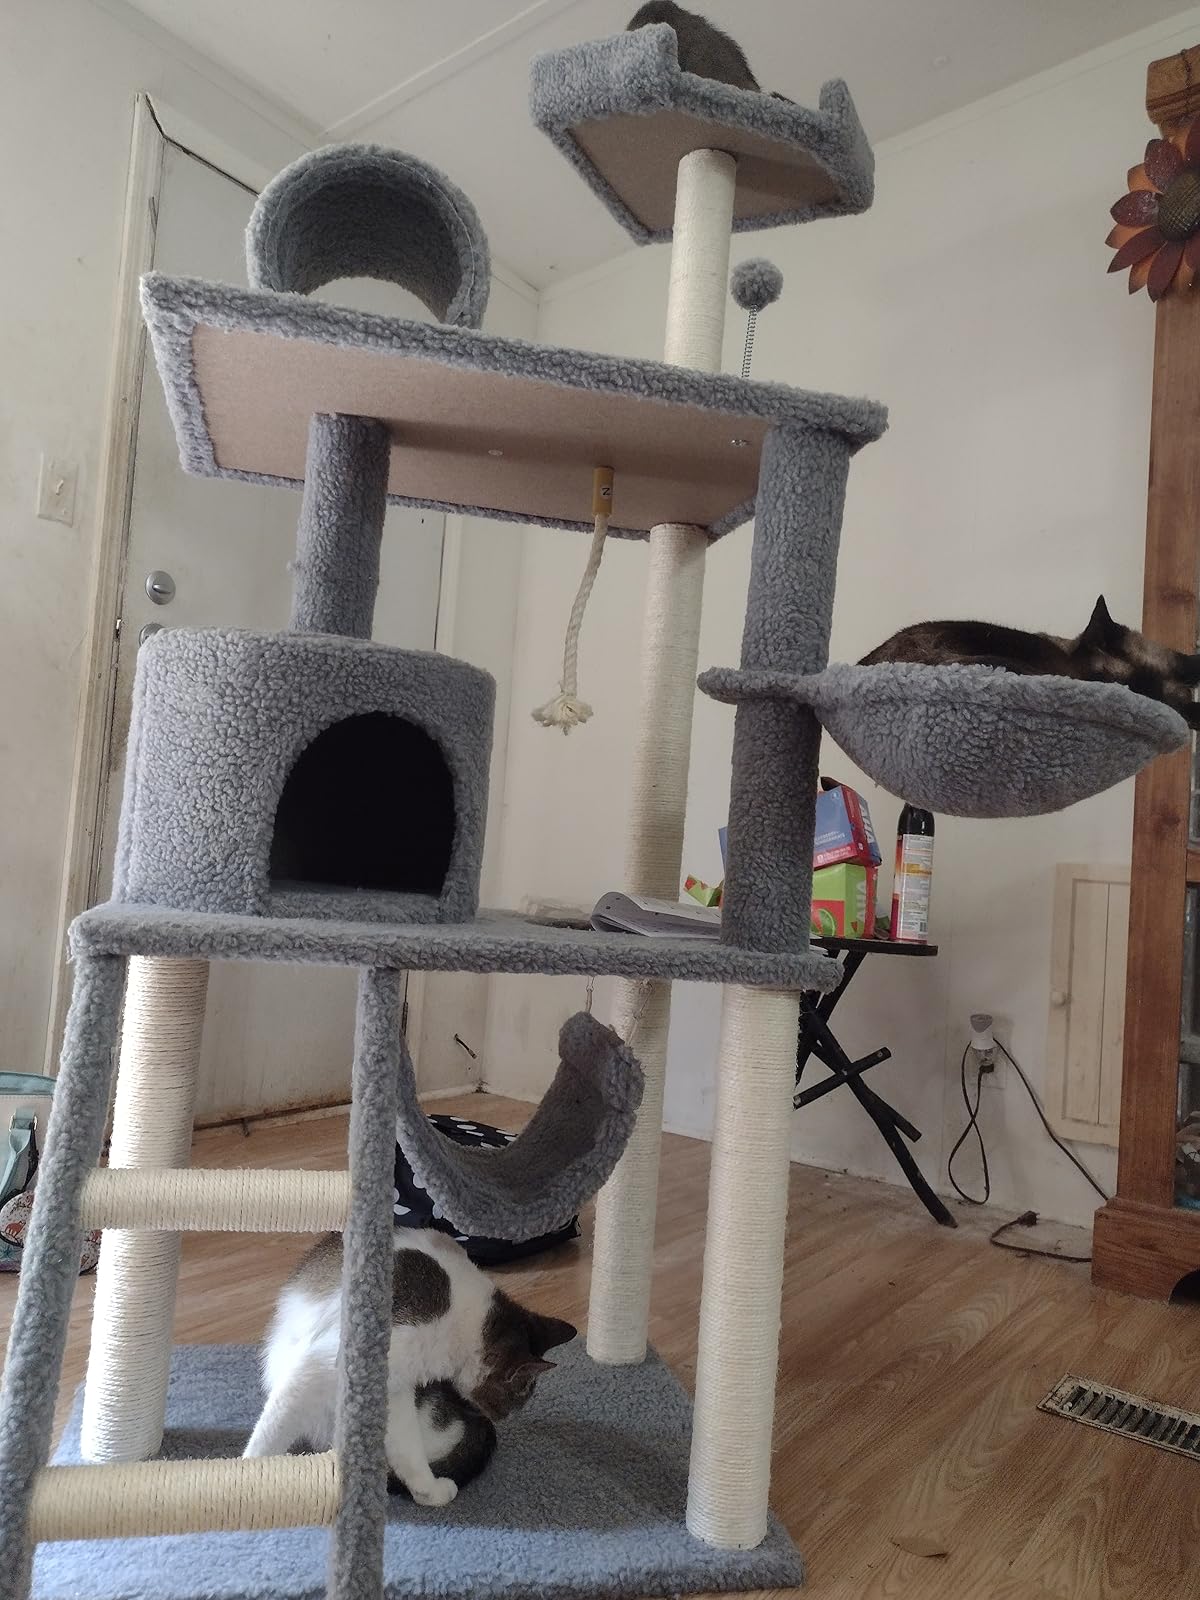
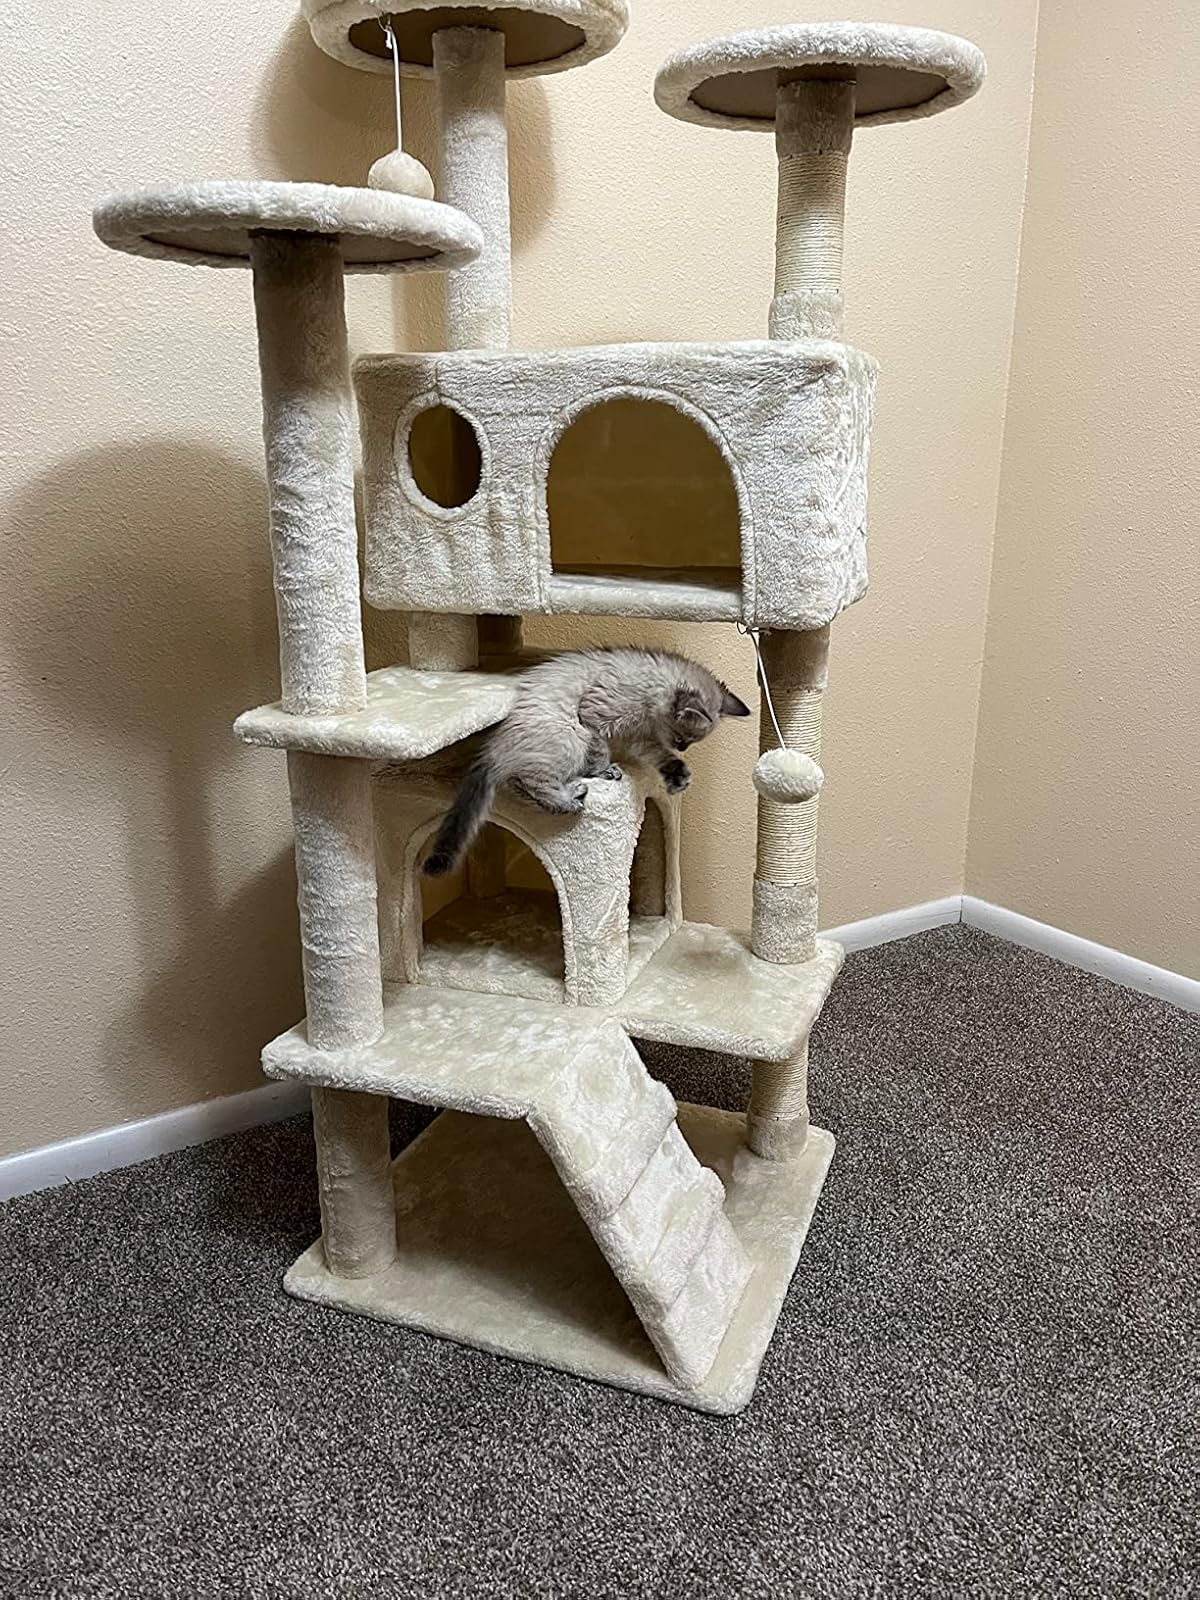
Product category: items_cat tree
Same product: no